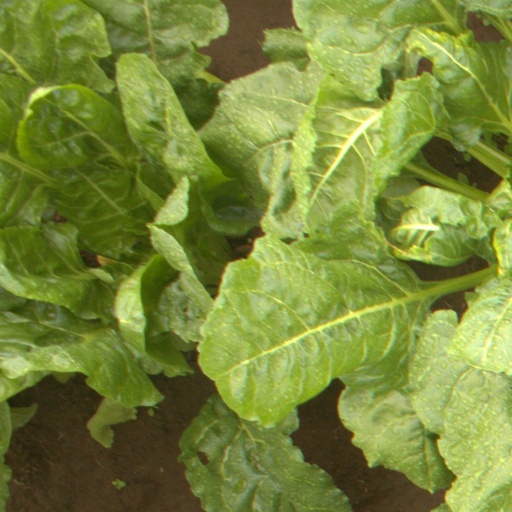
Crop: sugar beet